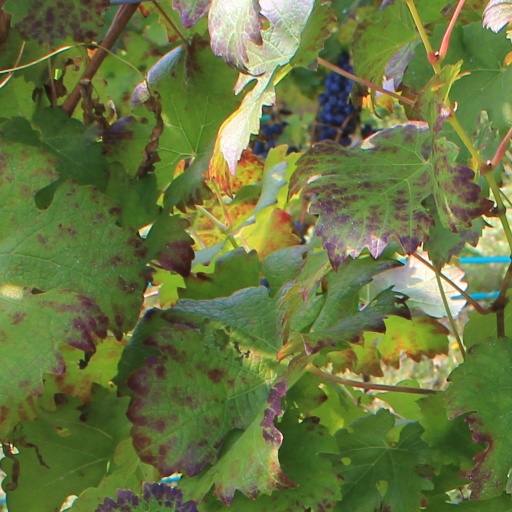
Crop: grape